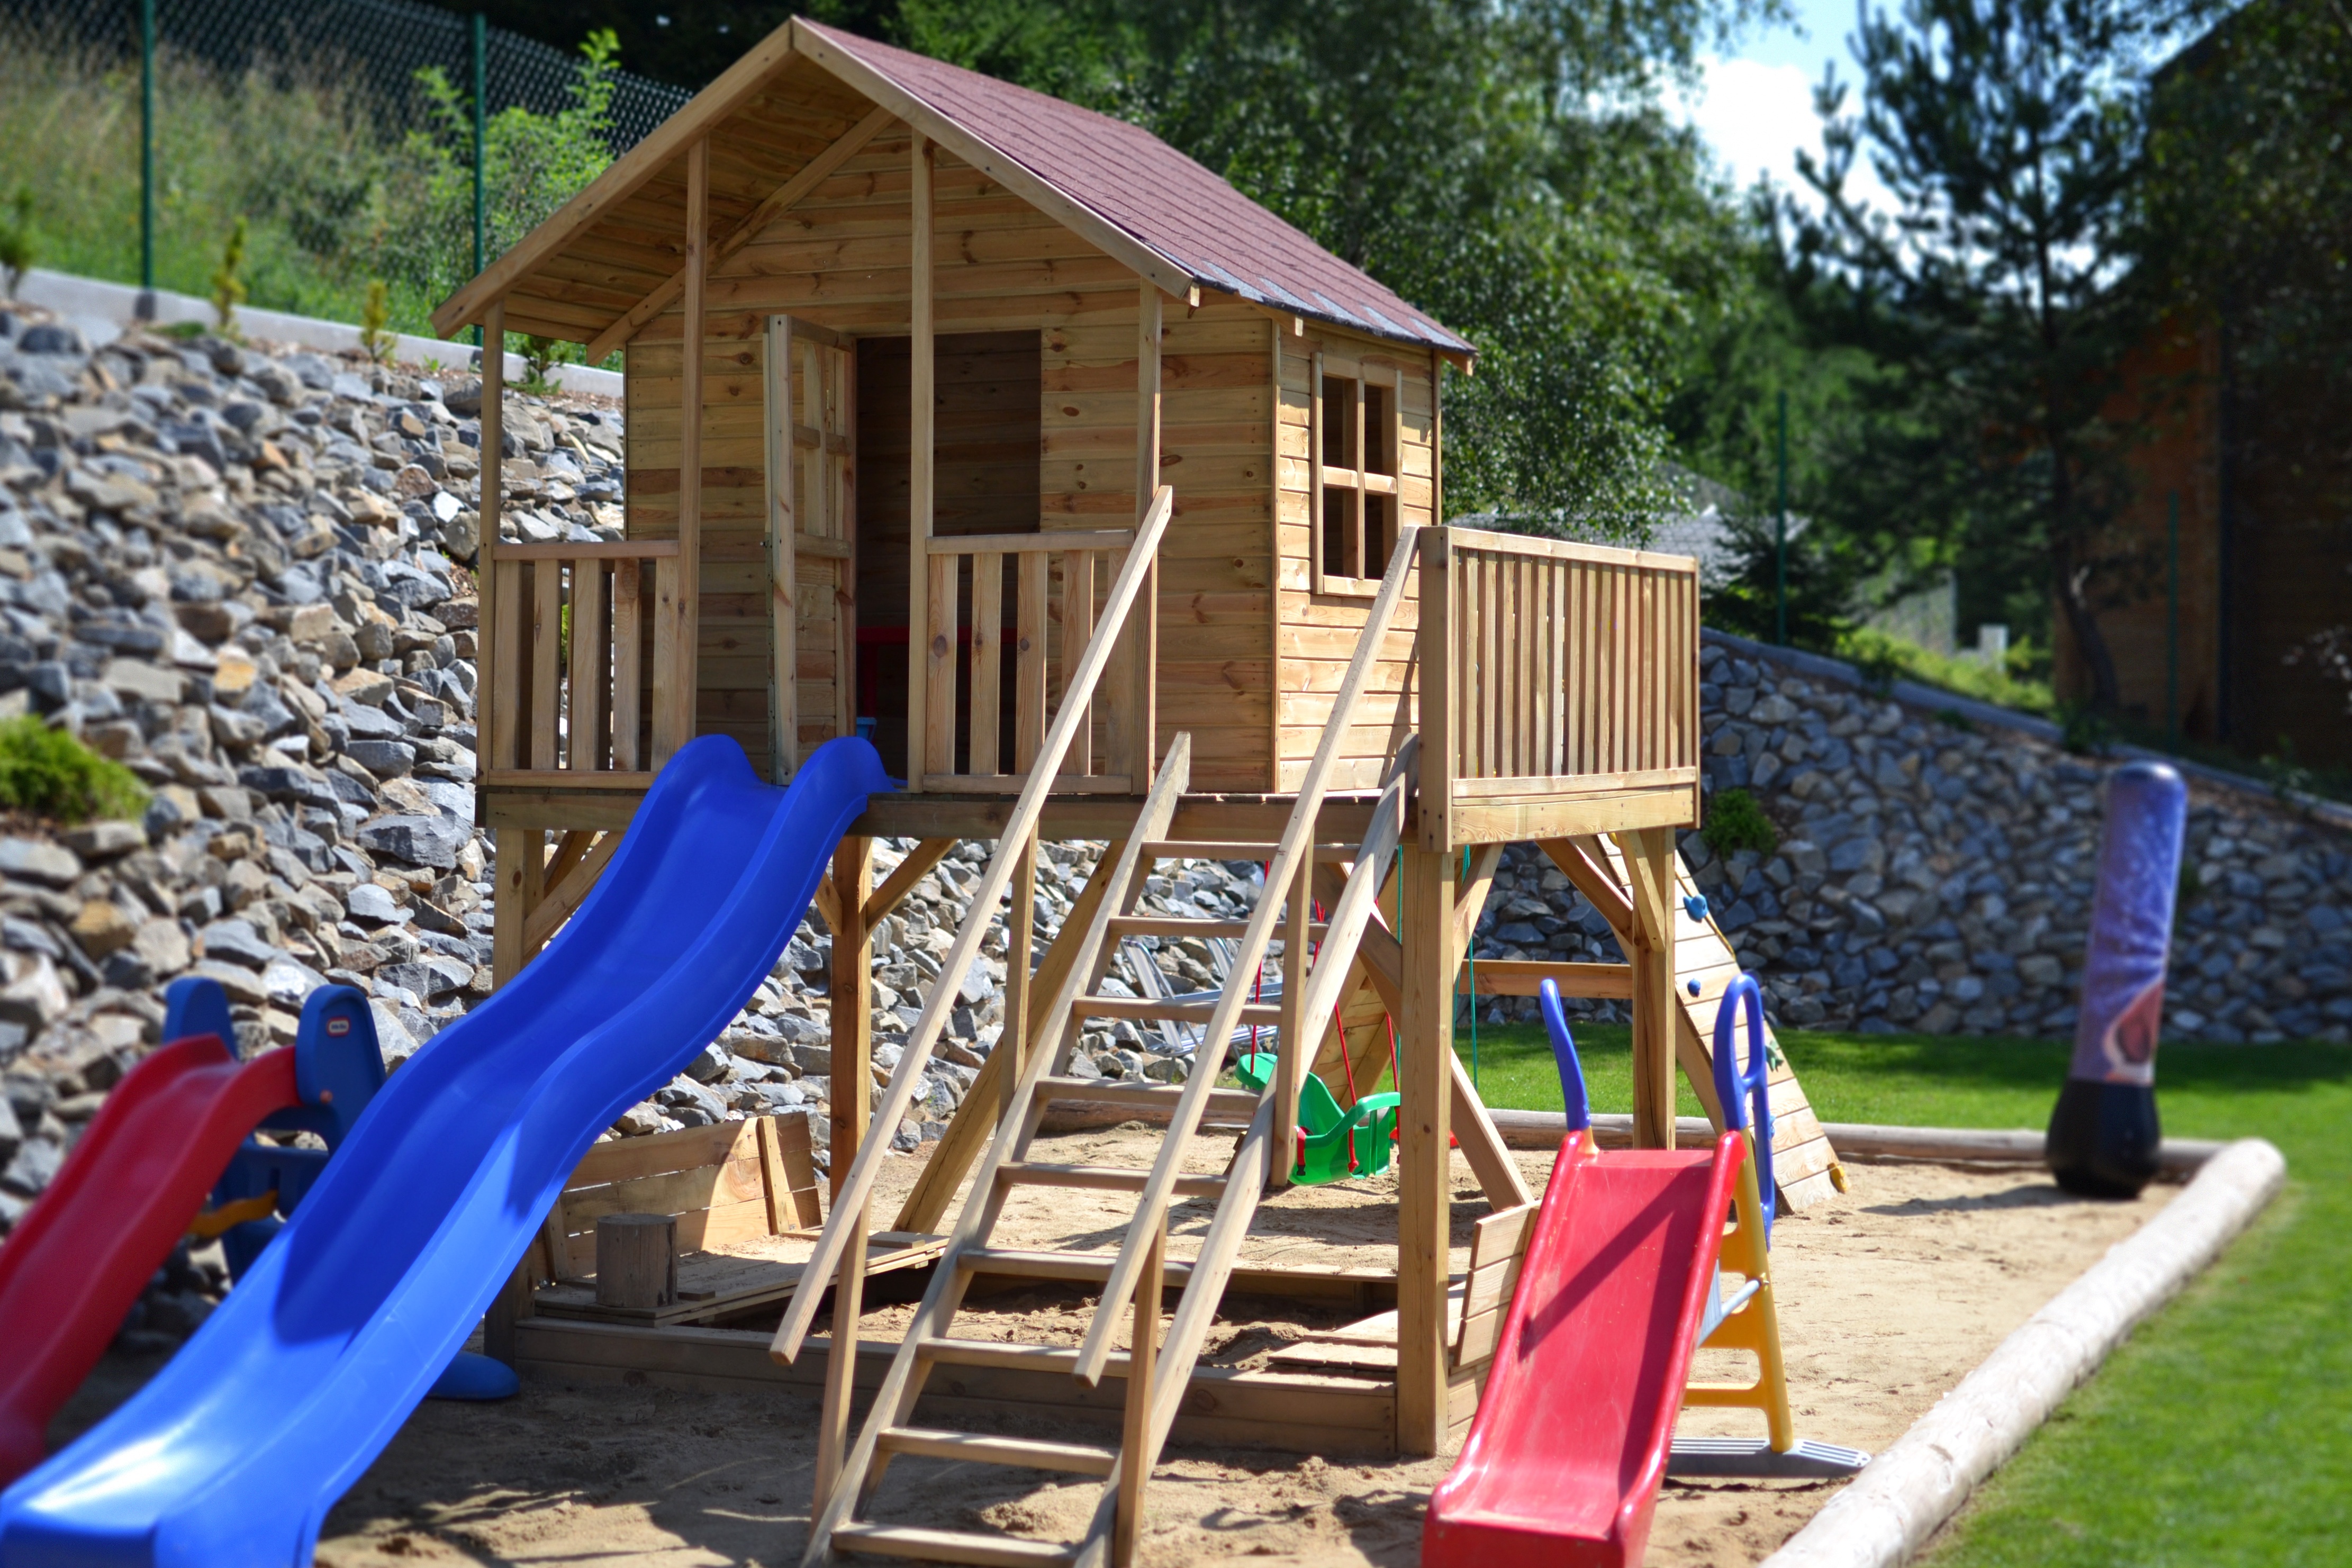
play, city, summer, holiday, backyard, garden, leisure, swing, public space, fun, holidays, playground, playhouse, green area, landscape architecture, for children, vacation destination, children's lodge, fun with kids, planning the garden, human settlement, outdoor play equipment, playground slide